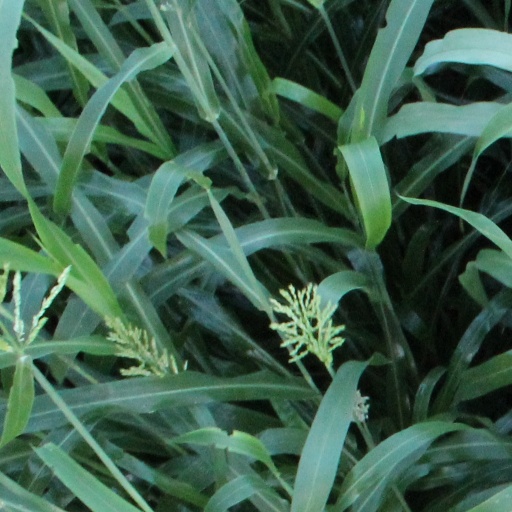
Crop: sorghum